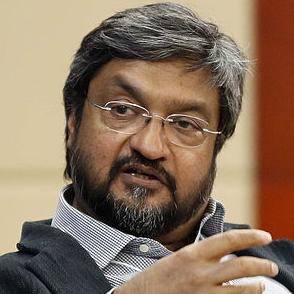
Age: 57